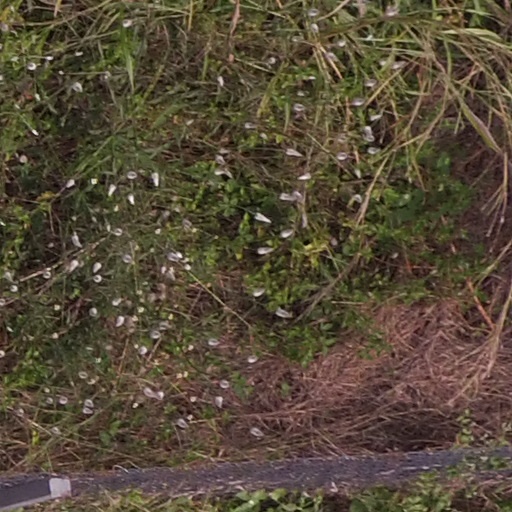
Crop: maize; corn